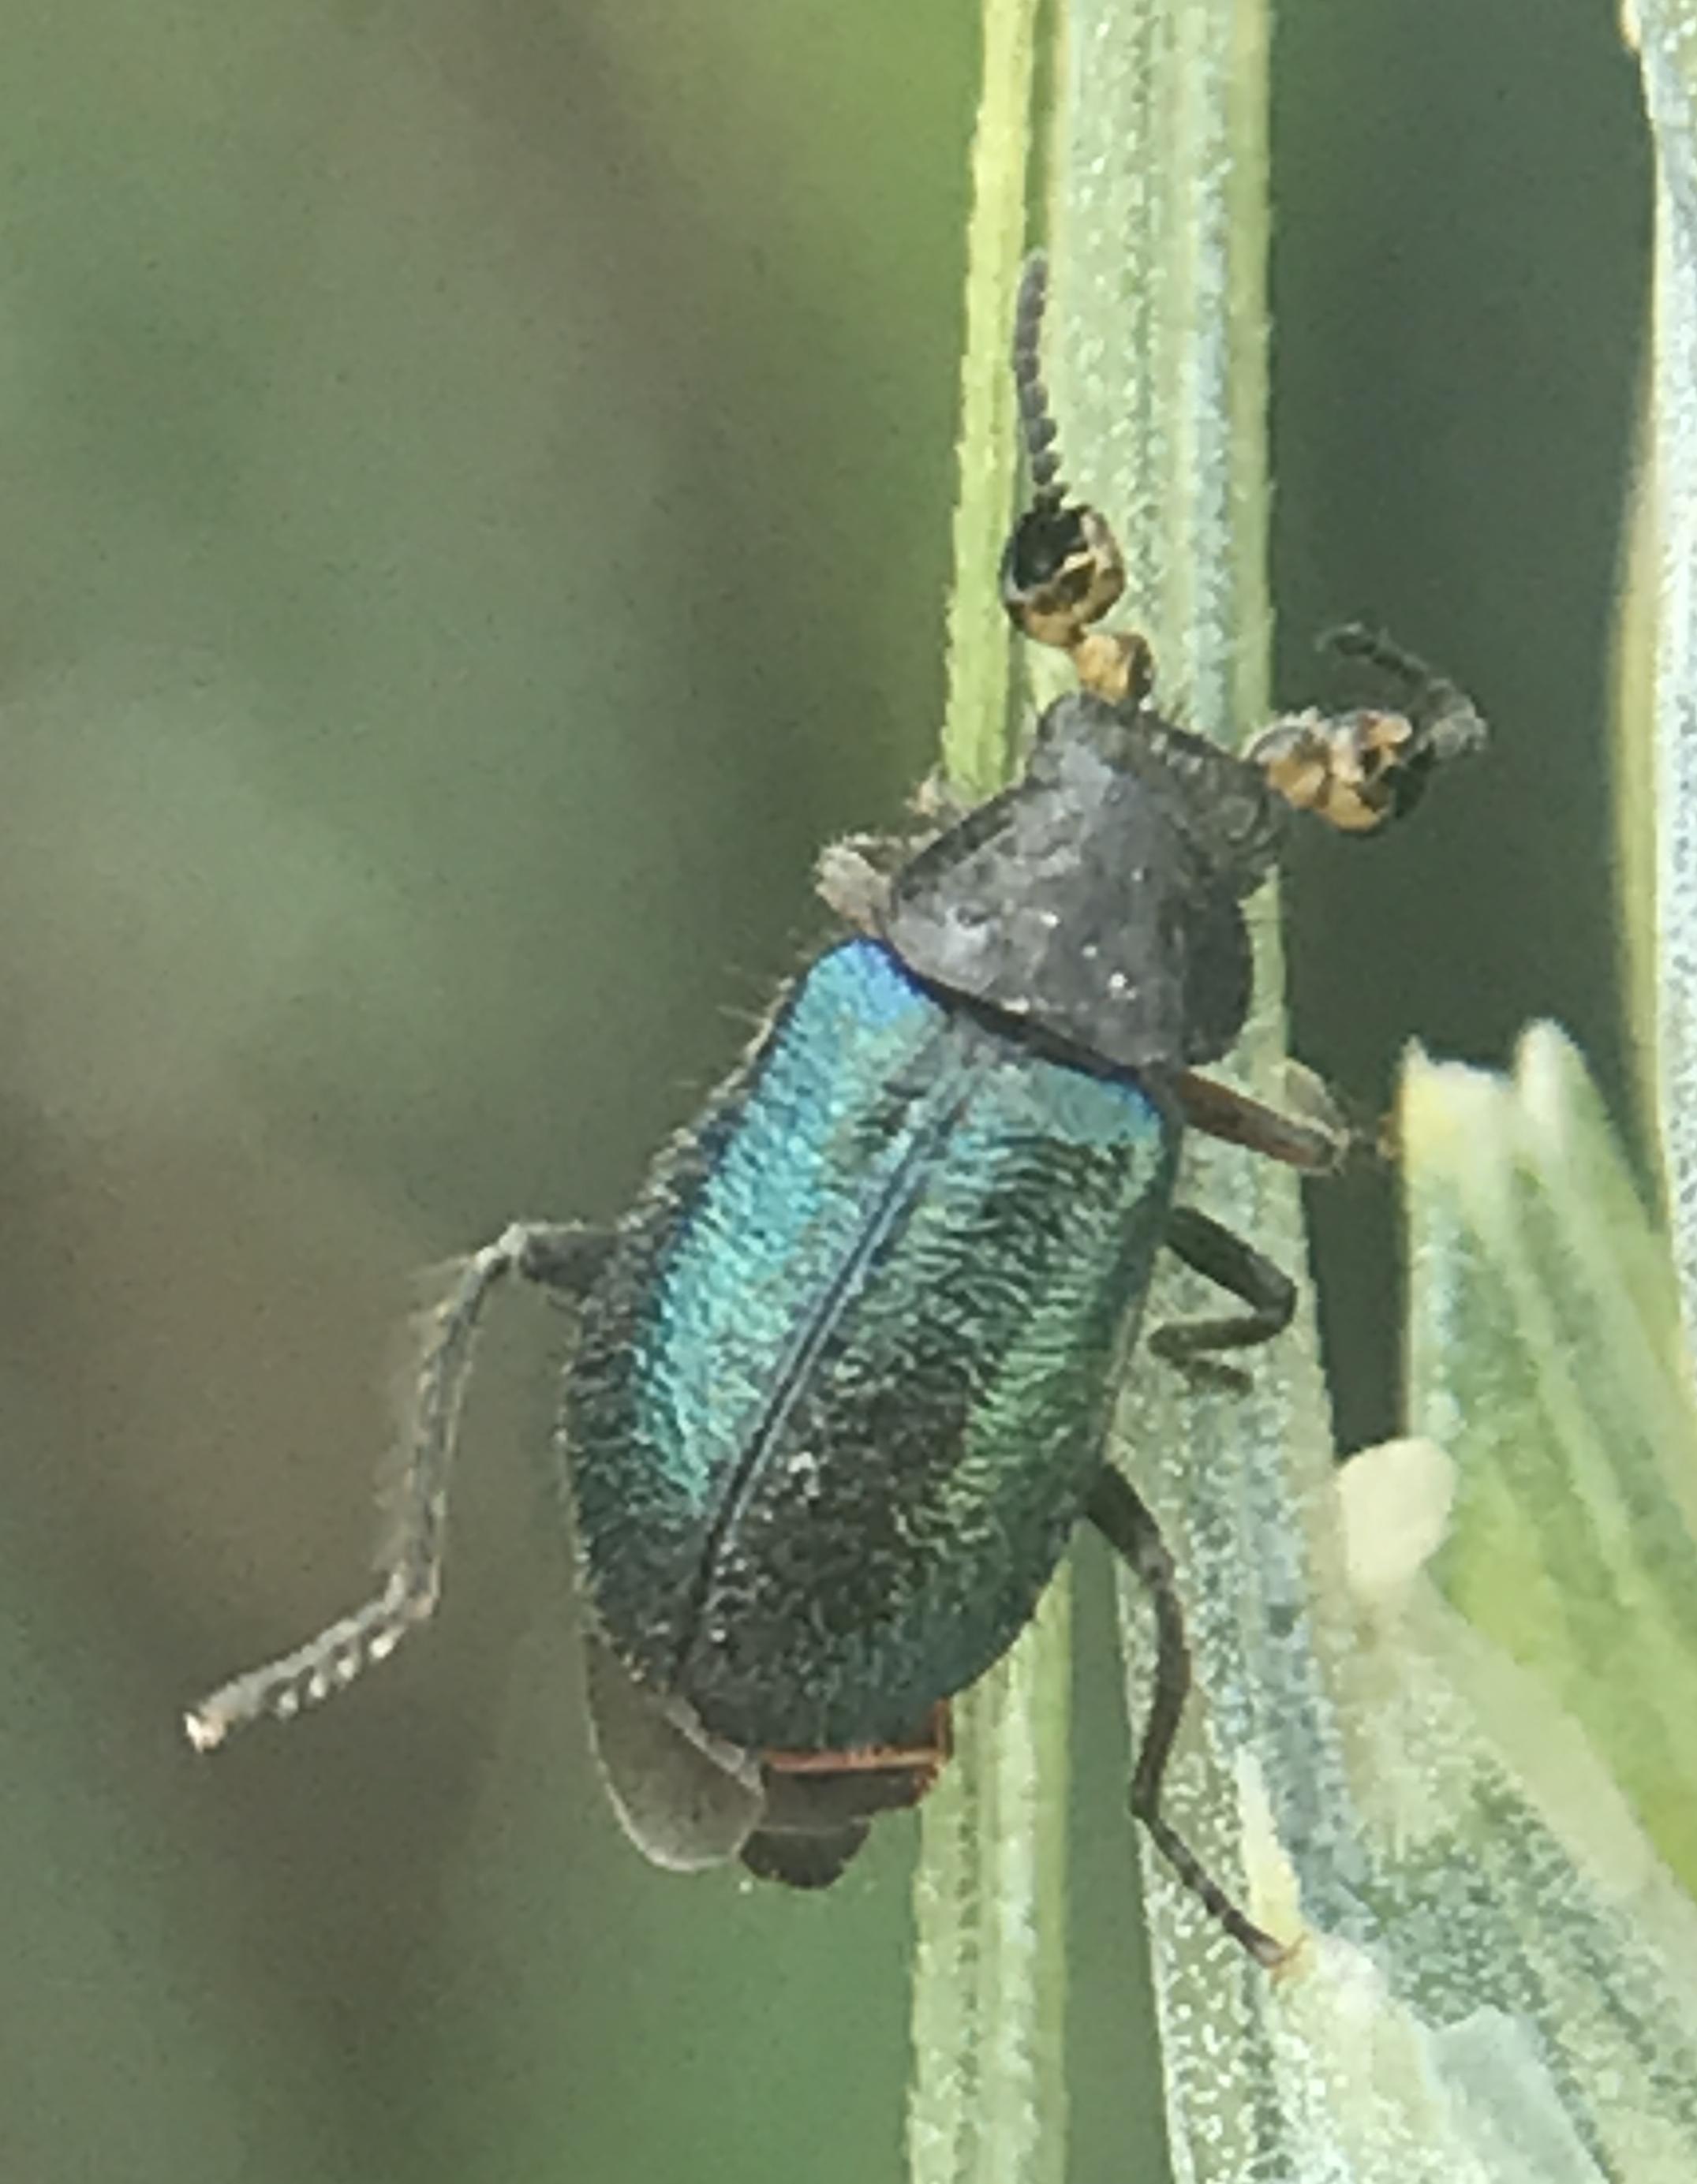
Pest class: predators